Downtown Modesto, Modesto, California

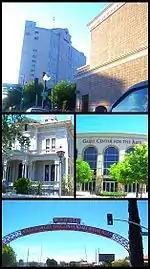
Downtown Modesto attractions.

Downtown Modesto is the principal administrative area and historic townsite of Modesto, California. Measuring a square mile, it is bordered by Needham and Downey Streets to the north, Washington Street to the west, Sierra Drive and Morton Boulevard to the south, and Morton Boulevard and Burney Street to the east. The area has an approximate population of 3,138, and is bisected by California State Routes 99, 108, and 132.